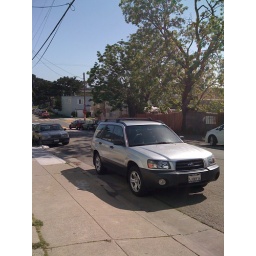
My car parked on a street in Bayview/Hunter's Point